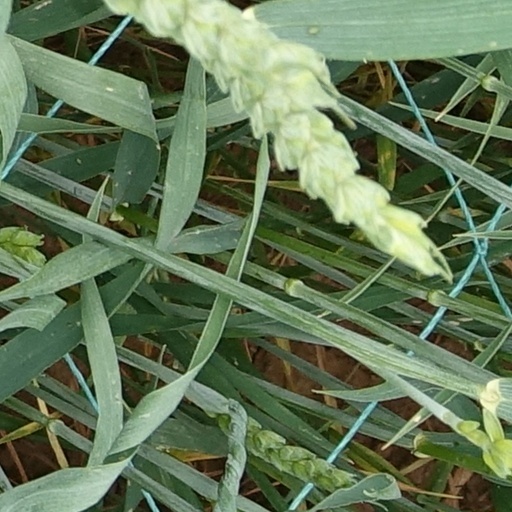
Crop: wheat